Roman economy

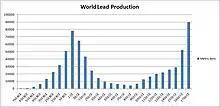
World production of lead, estimated from Greenland ice cores, peaked in the 1st century AD, and strongly declined thereafter. World production would only surpass Roman levels in the middle of the 18th century.

Hydraulic mining, which Pliny referred to as "ruina montium" ("ruin of the mountains"), allowed base and precious metals to be extracted on a proto-industrial scale. The total annual iron output is estimated at 82,500 tonnes. Copper was produced at an annual rate of 15,000 t, and lead at 80,000 t, both production levels unmatched until the Industrial Revolution; Spain alone had a 40 percent share in world lead production. The high lead output was a by-product of extensive silver mining which reached 200 t per annum. At its peak around the mid-2nd century AD, the Roman silver stock is estimated at 10,000 t, five to ten times larger than the combined silver mass of medieval Europe and the Abbasid Caliphate around 800 AD. As an indication of the scale of Roman metal production, lead pollution in the Greenland ice sheet quadrupled over its prehistoric levels during the Imperial era, and dropped again thereafter.